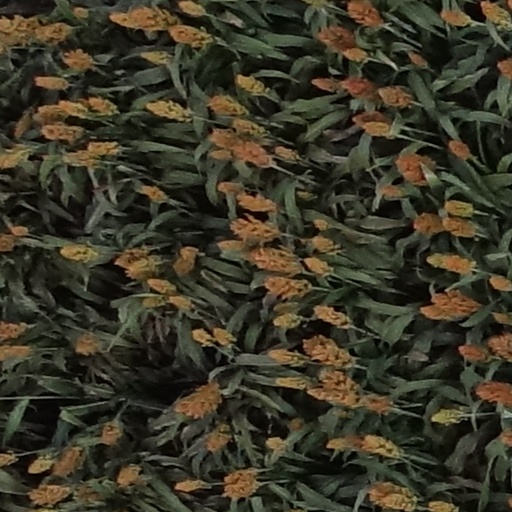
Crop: sorghum